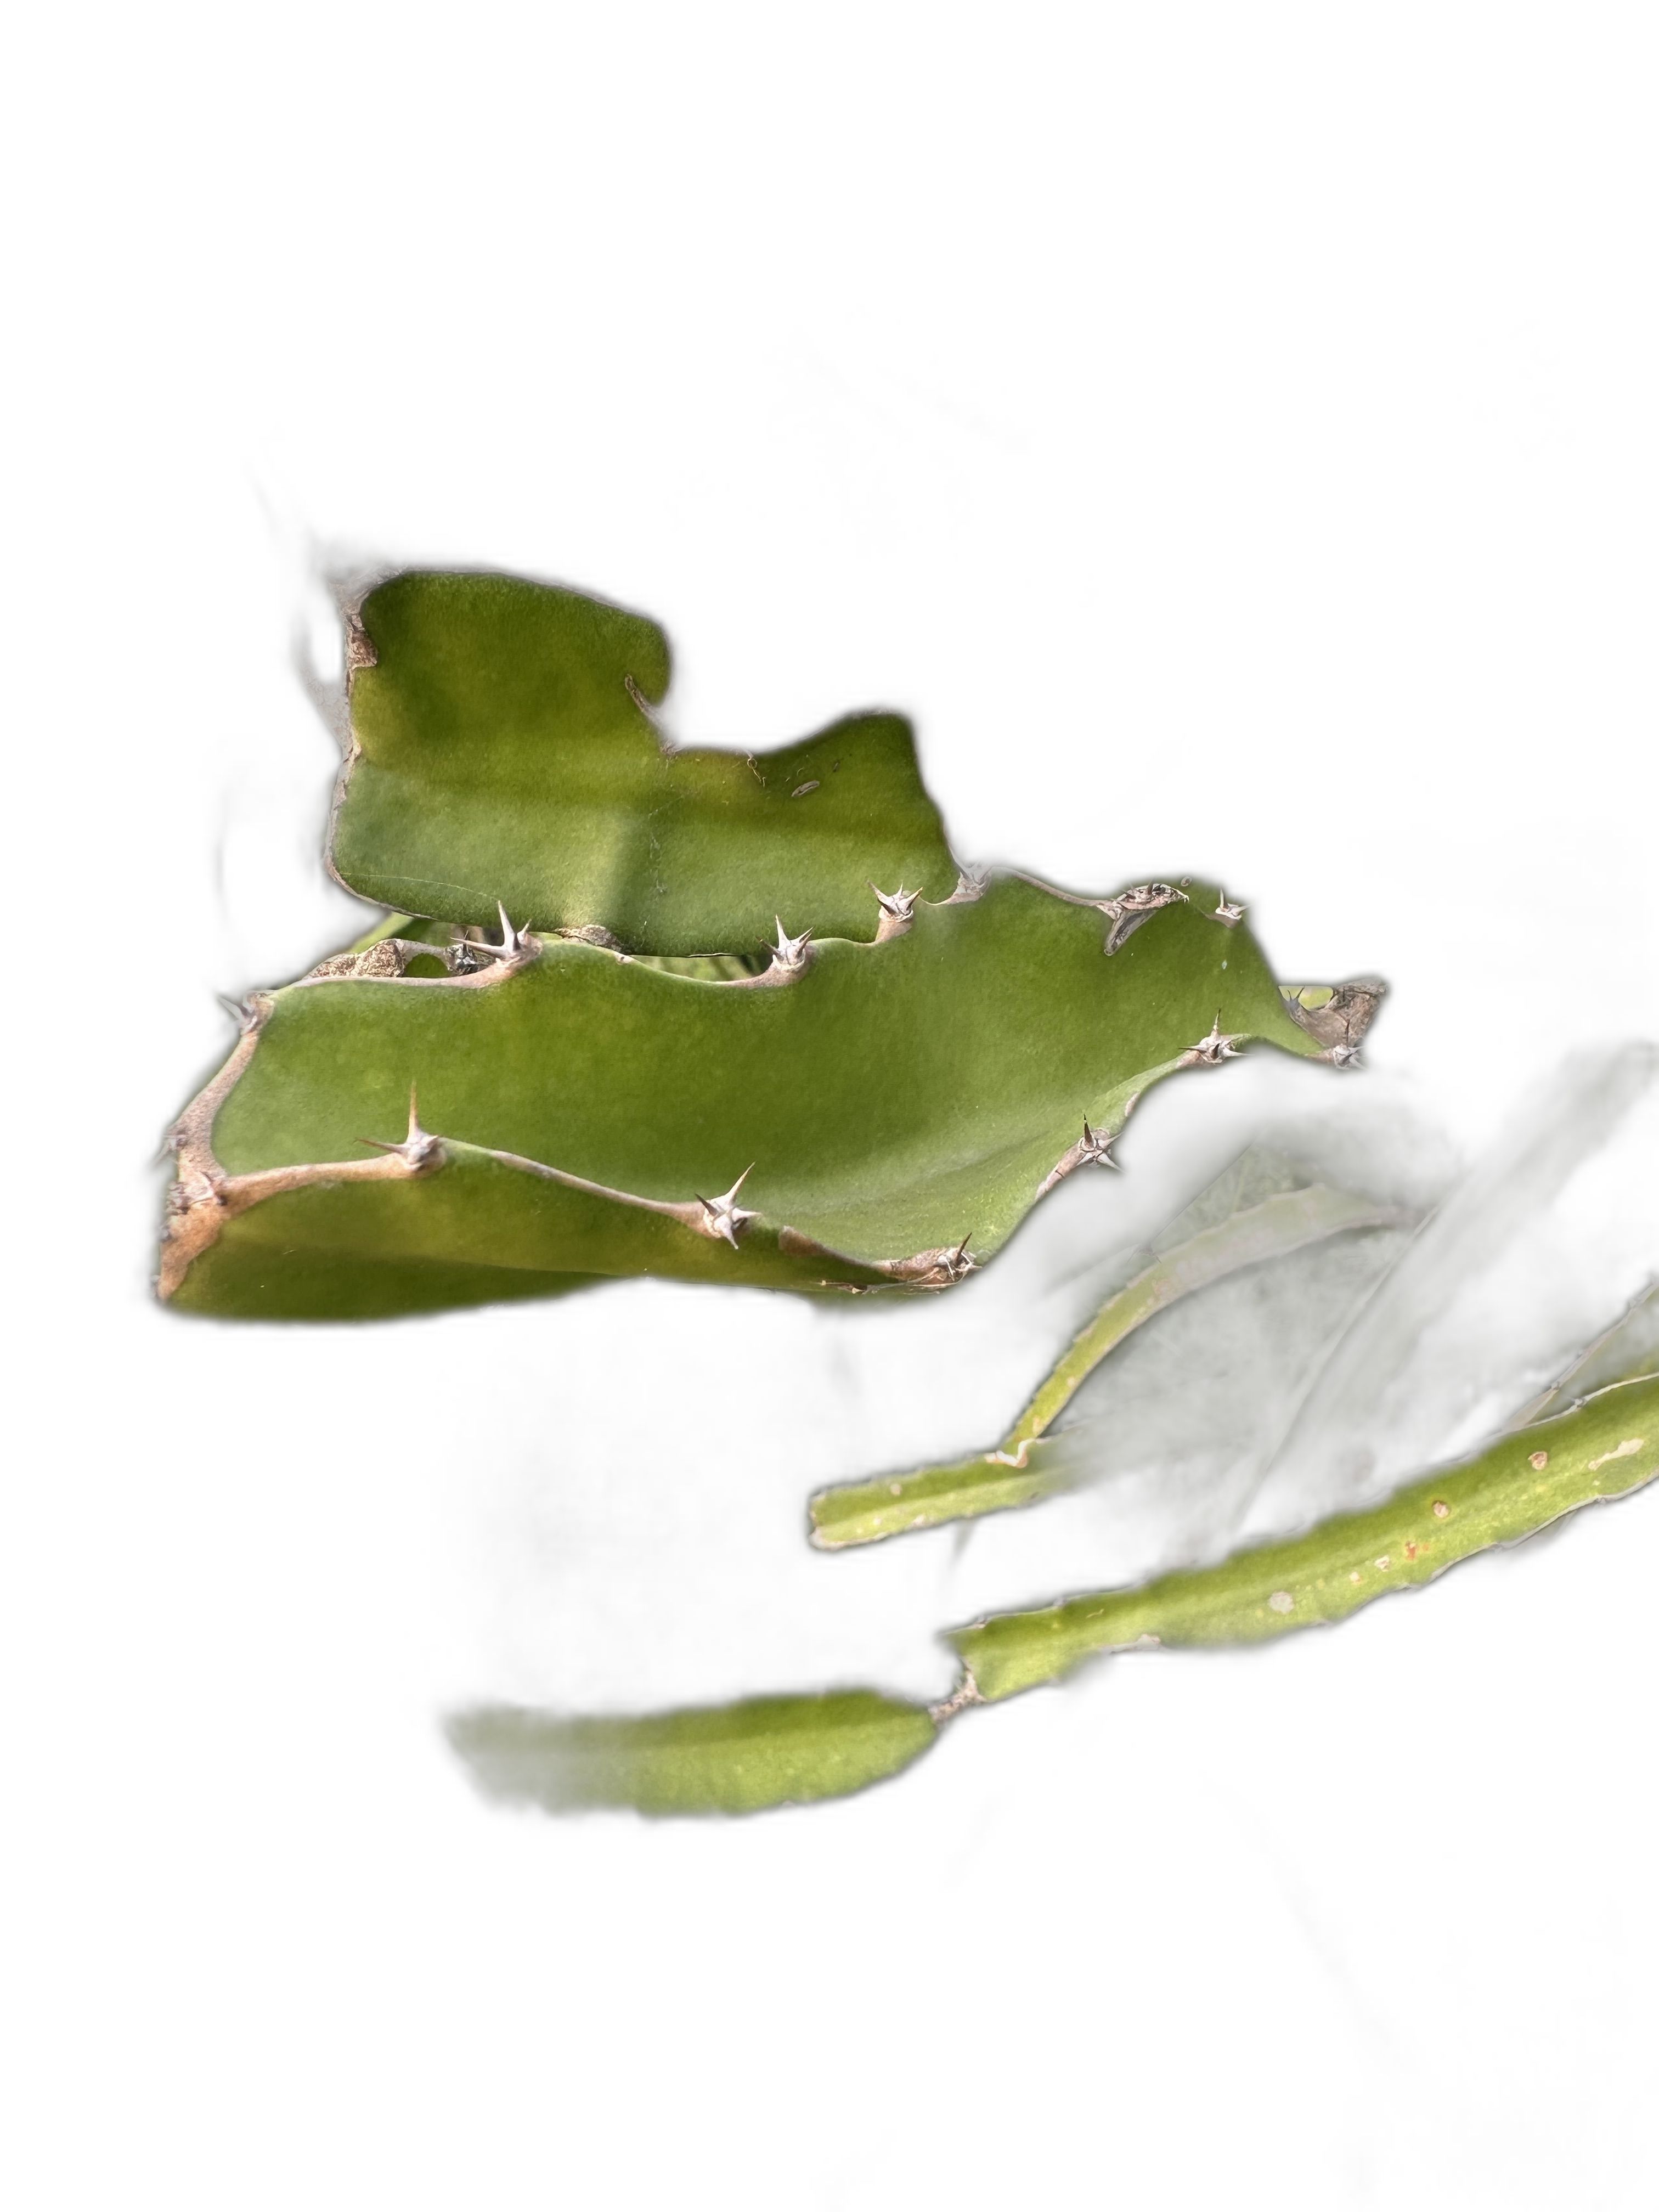
Label: Good leaf